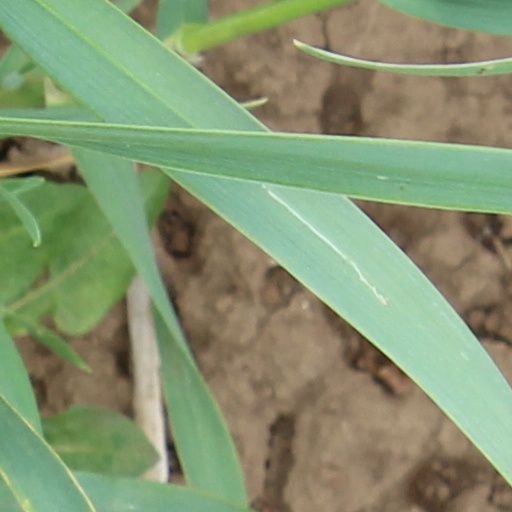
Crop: wheat